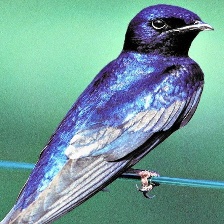
Species: PURPLE MARTIN
Scientific name: PROGNE SUBIS